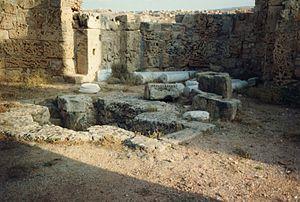
Apollonia, baptistère de l'église orientale
Apollonie de Cyrène est un site archéologique situé en Cyrénaïque, en Libye actuelle. Cité fondée par les Grecs, elle devint un centre important du commerce du sud de la Méditerranée comme port de Cyrène, située 20 km au sud-ouest.
Dans l'architecture chrétienne, un baptistère est un bâtiment — le plus souvent isolé et de plan centré — spécifiquement destiné à pratiquer le baptême chez les chrétiens. Comportant une piscine baptismale, creusée à même le sol pour les premiers chrétiens qui pratiquent le baptême par immersion ou une cuve baptismale non enterrée à partir du VIIIᵉ siècle quand l'administration du baptême n'est plus le seul privilège de l'évêque, il est au contact ou très proche d'une église ou le plus souvent d'une cathédrale au sein d'un groupe cathédral. Ces édifices sont souvent, comme les fonts baptismaux qu'ils abritaient, de formes ronde ou polygonale.